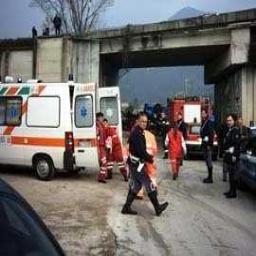
Label: ambulance